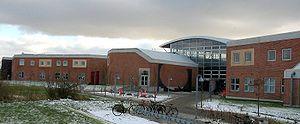
Le Danemark compte huit universités, certaines spécialisées dans des champs de recherche et d'enseignement précis.
Aalborg ou Ålborg est une ville du Danemark située dans le Jutland. En janvier 2014, la ville compte 139 016 habitants et est la troisième ville la plus peuplée du pays. Elle est le chef-lieu de la commune homonyme, de la région du Jutland du Nord. Avec 215 312 habitants, la commune d'Aalborg est la troisième plus grande aire urbaine du Danemark, après celles de Copenhague et Aarhus. La ville est située au Nord du pays, à 64 kilomètres au sud de Frederikshavn et 118 km au nord de Aarhus.